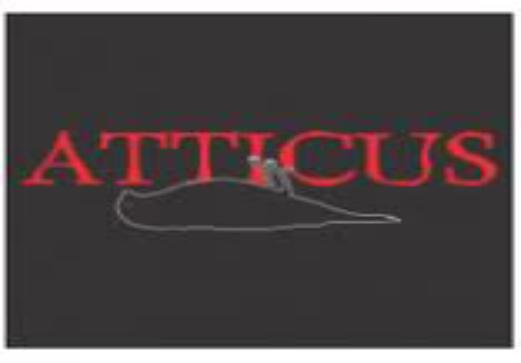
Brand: Atticus
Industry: Clothes